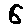
Label: 6